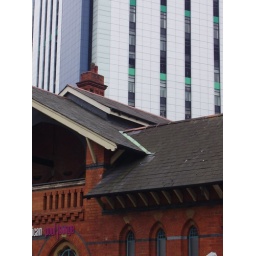
Taken in Westgate Street. The red brick building used to be Jacksons nightclub. No idea what the new building is.